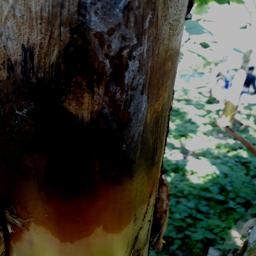
Label: PSEUDOSTEM WEEVIL